Jagdgeschwader 54

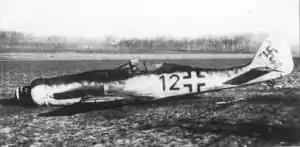
A Fw 190D-9 of 10./JG 54 "Grünherz", pilot (Leutnant Theo Nibel), downed by a partridge which flew into the nose radiator near Brussels on 1 January 1945.

JG 54 was assigned to Army Group North during Operation Barbarossa, the invasion of Soviet Union on 22 June 1941 as part of the Luftwaffe's "Luftflotte 1".